913

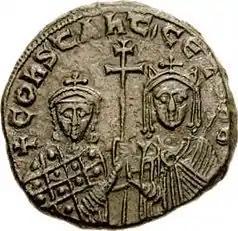
Empress Zoe and Constantine VII

Year 913 (CMXIII) was a common year starting on Friday of the Julian calendar.